Ricardo Mangue Obama Nfubea

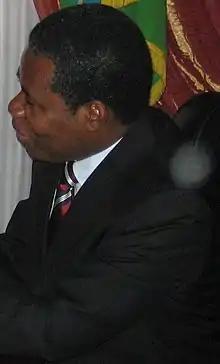
Nfubea in 2008

Ricardo Mangue Obama Nfubea (born "c". 1961) is an Equatoguinean politician and a member of PDGE. He was Prime Minister from 2006 to 2008. He is a lawyer by profession.